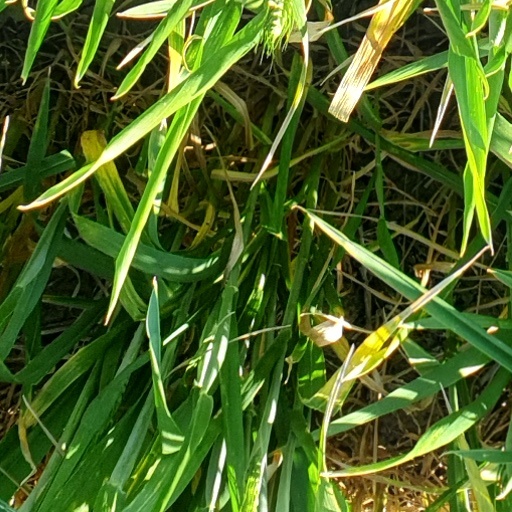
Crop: wheat